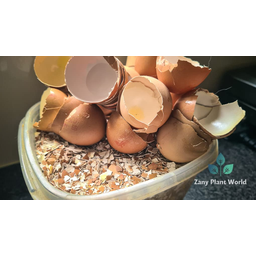
Label: trash